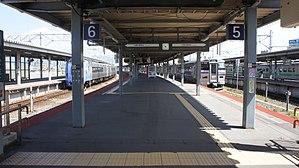
La gare de Hakodate est une gare ferroviaire située dans la ville de Hakodate sur l'île de Hokkaidō au Japon.